Troutdale Methodist Episcopal Church

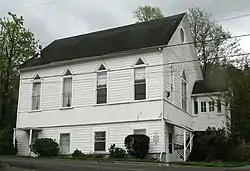
The Troutdale Methodist Episcopal Church in 2007

Troutdale Methodist Episcopal Church (Troutdale Full Gospel Church) is a historic church at 302 SE Harlow Street in Troutdale, Oregon.